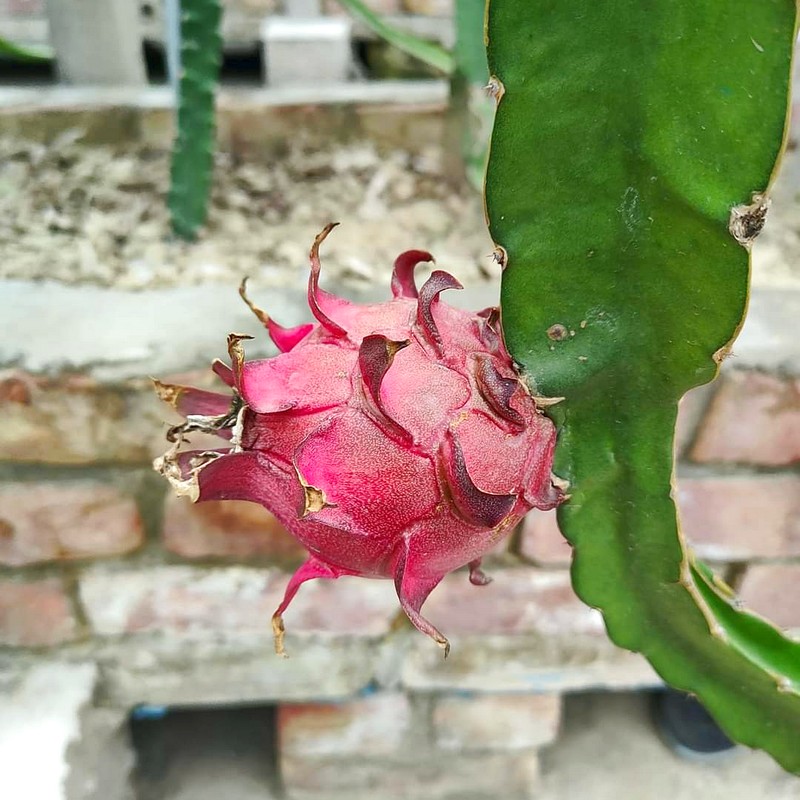
Label: Fresh Dragon Fruit